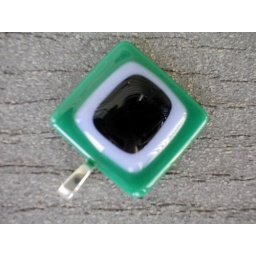
Fused glass pendant in opalescent jade green, neo lavender and black